Georg Brustad

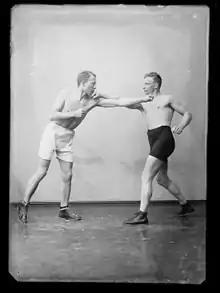
Brustad, on the right, boxing

Georg Antonius Brustad (23 November 1892 – 17 March 1932) was a Norwegian gymnast who competed in the 1912 Summer Olympics. He was also Norway's first professional boxer, boxing a total of 22 matches as a professional.